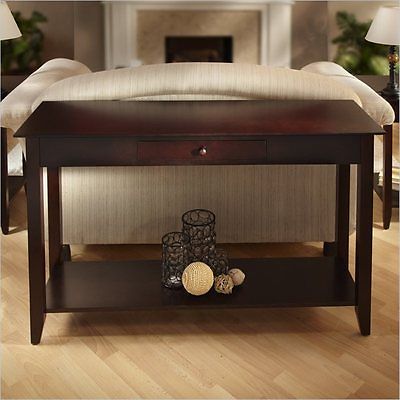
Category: table